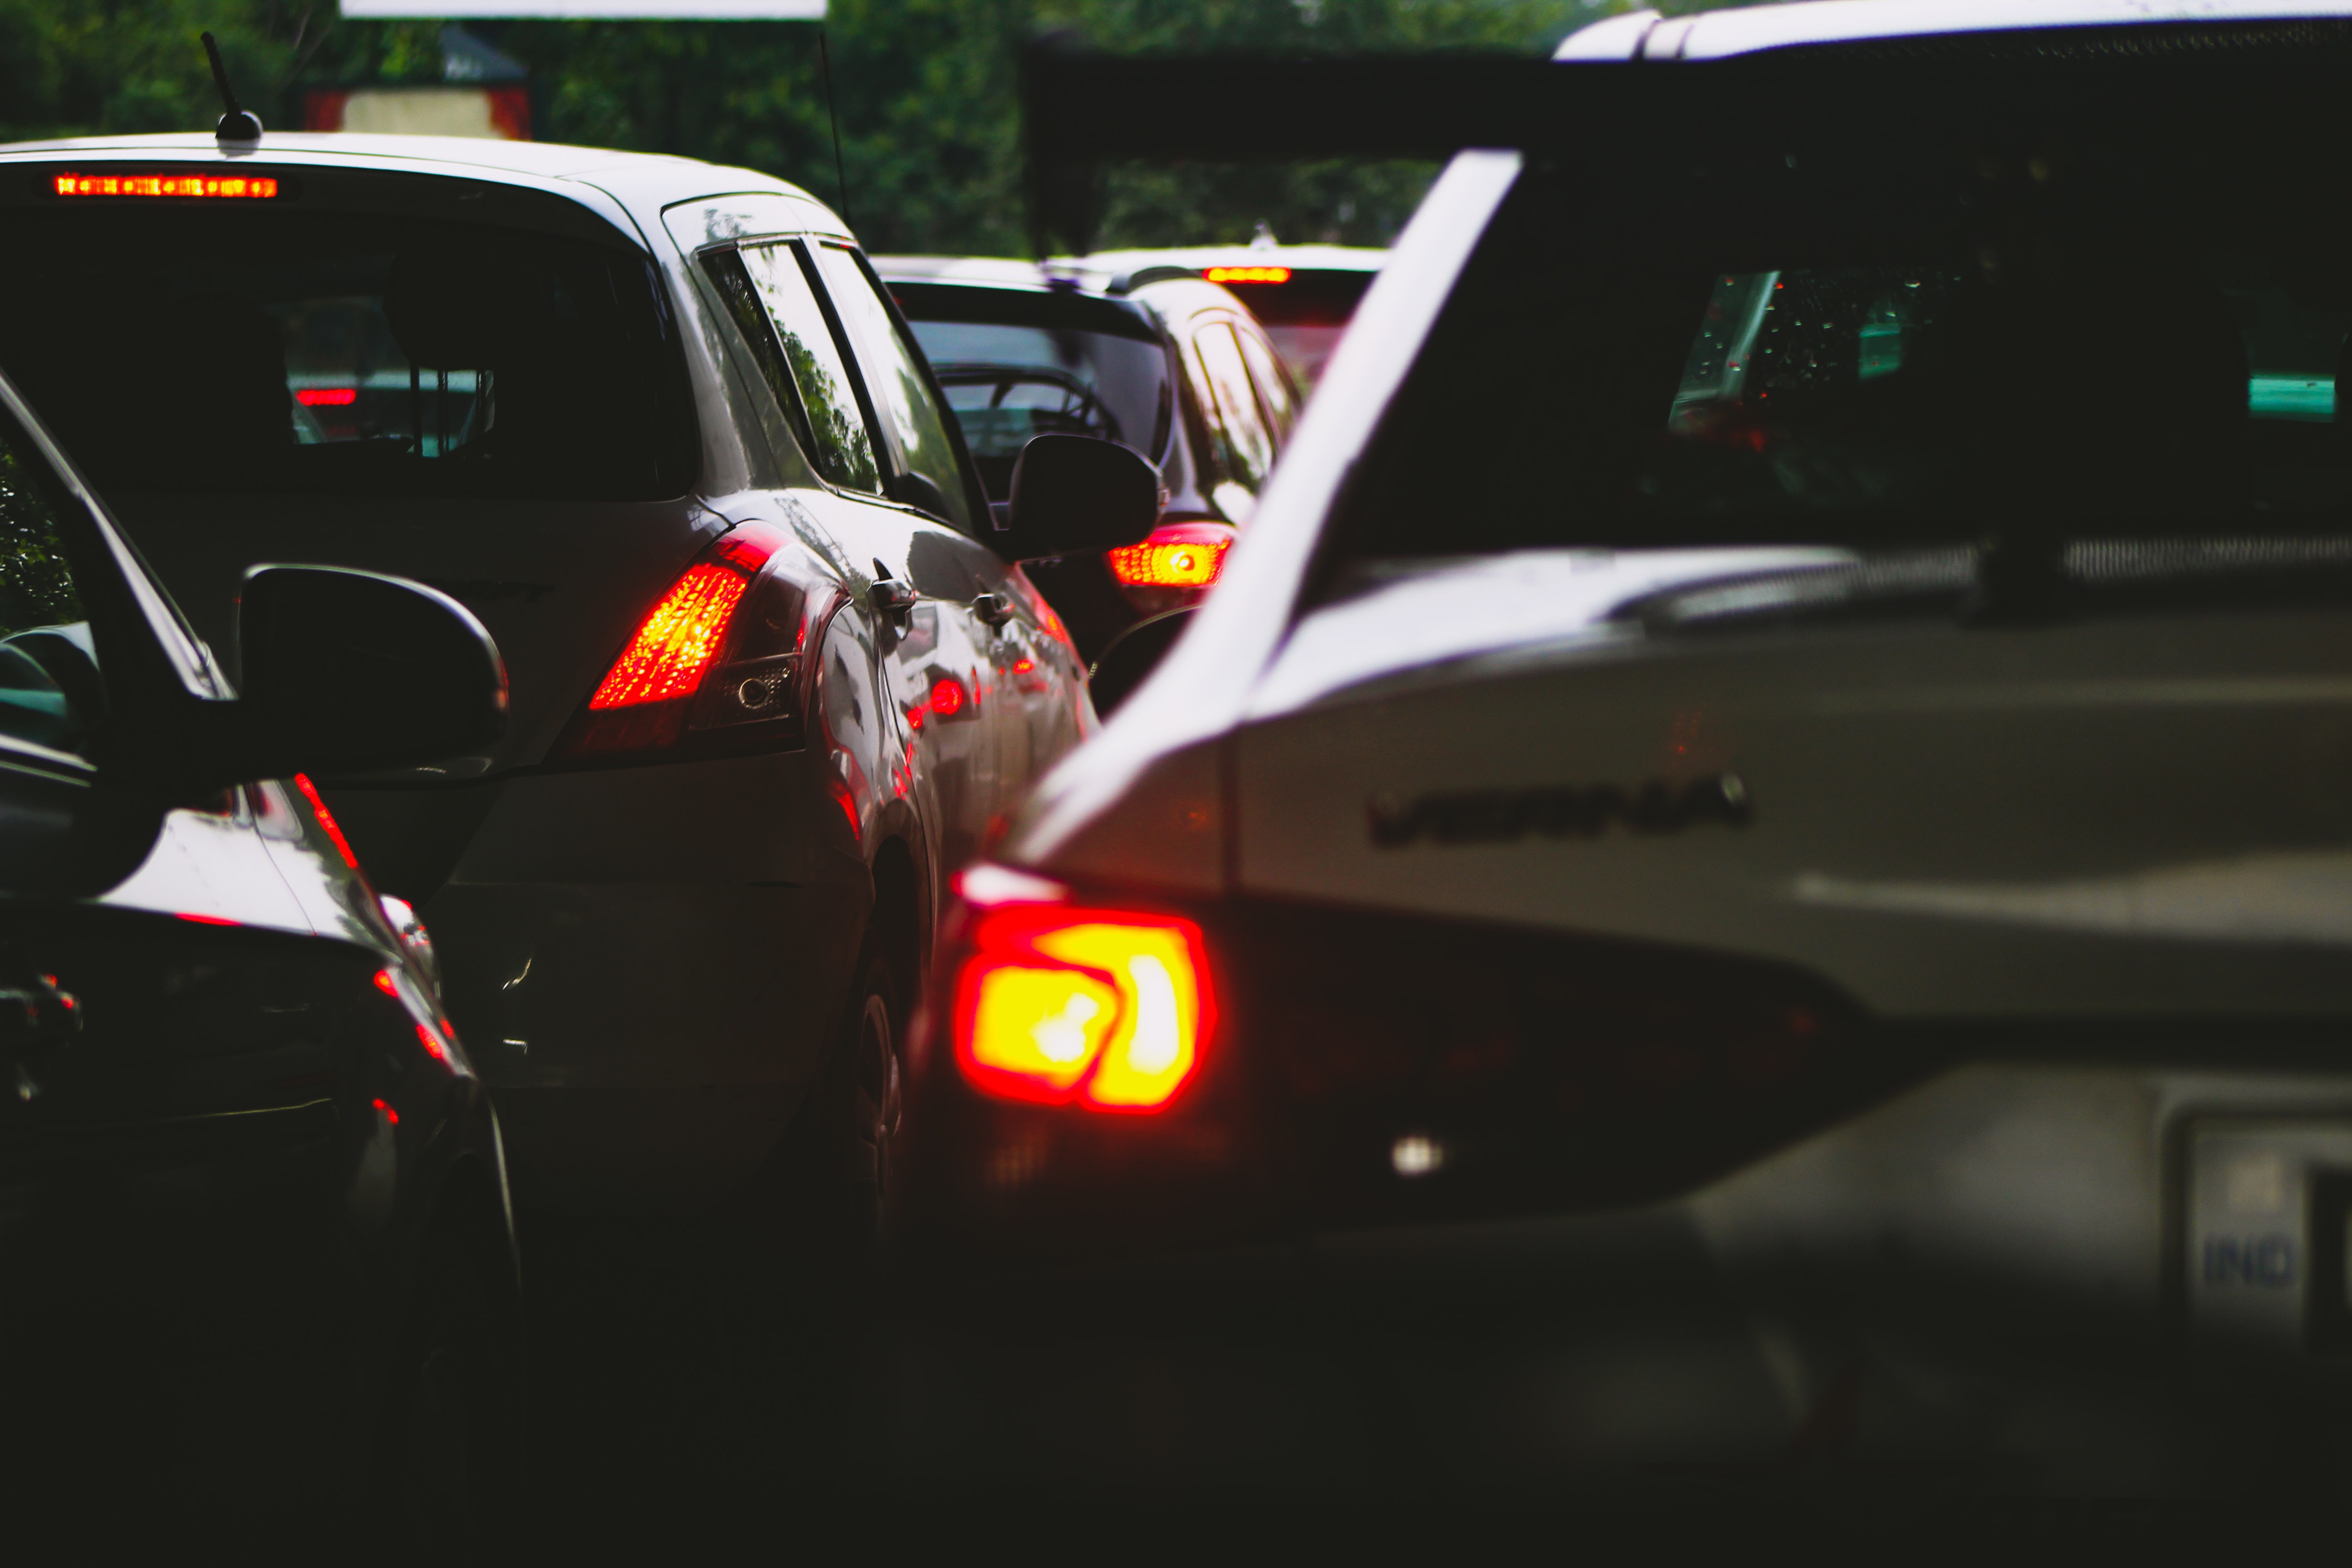
car, motor vehicle, vehicle, automotive design, automotive exterior, city car, automotive lighting